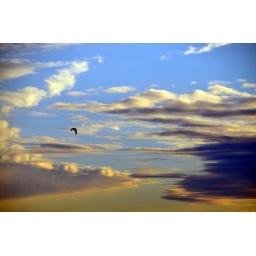
evanston, bird over lake and in the clouds, february 5, 2011 9 4x6